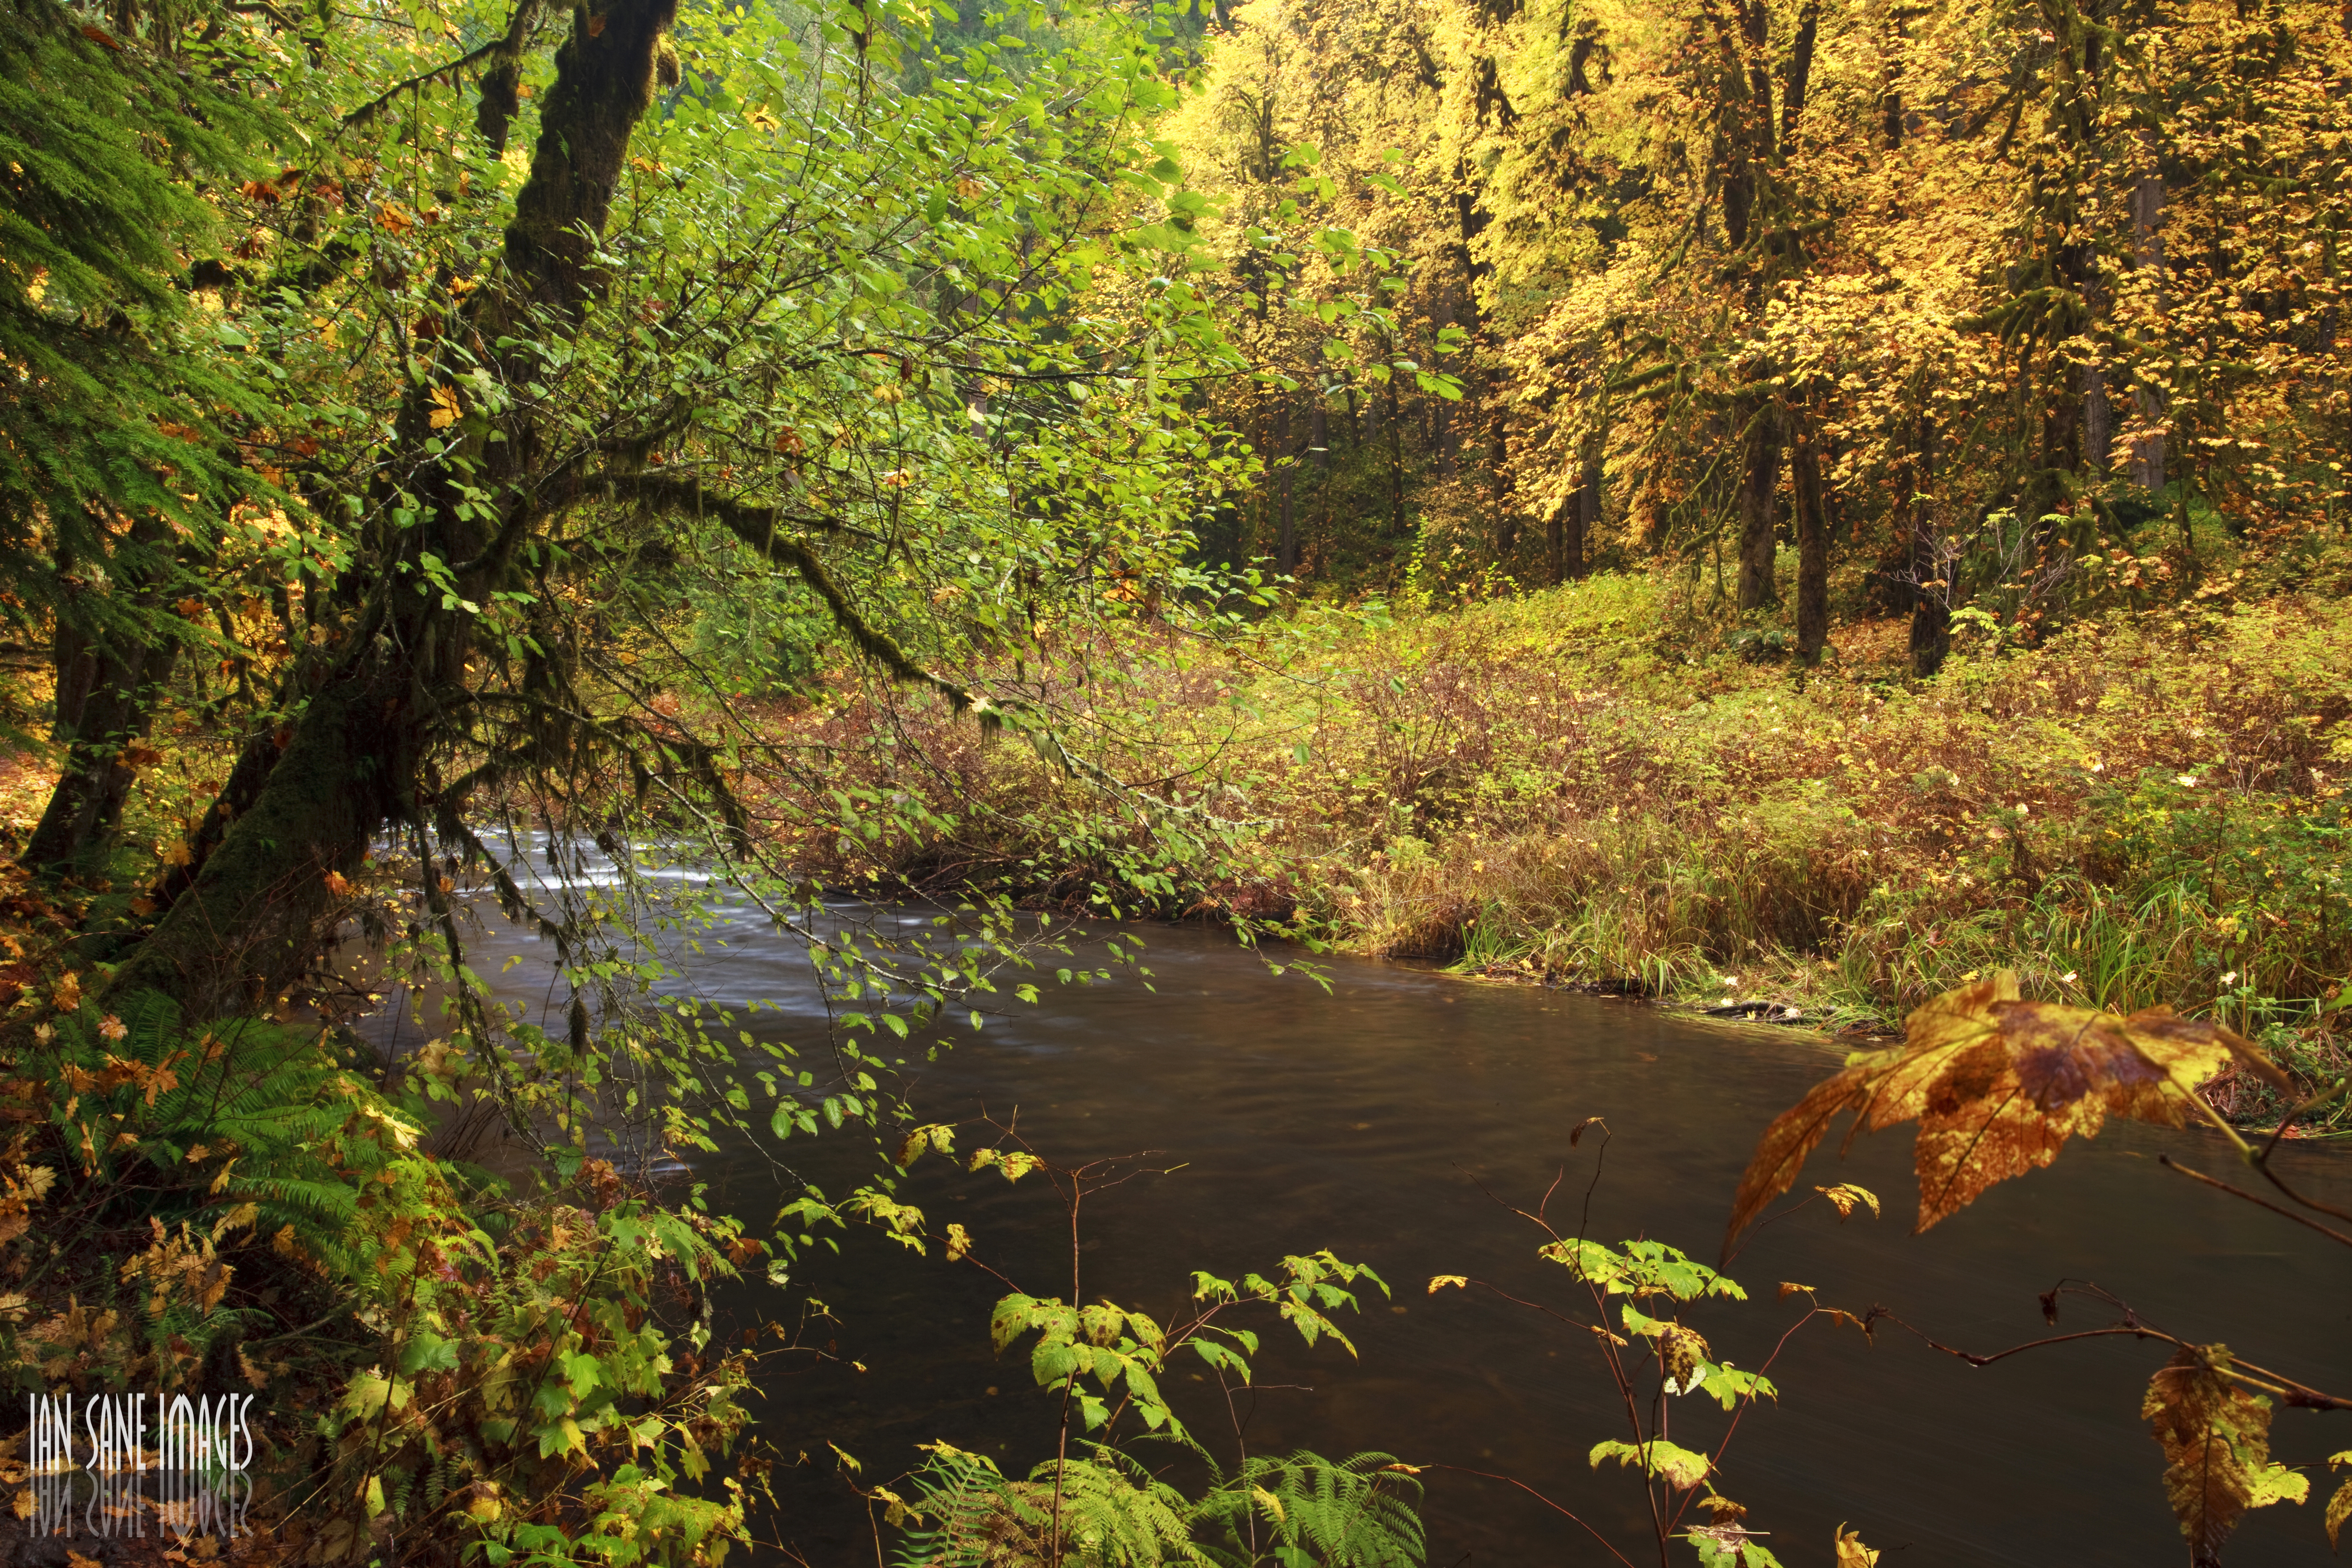
landscape, tree, water, nature, forest, creek, wilderness, branch, photography, sunlight, leaf, fall, river, pond, stream, brook, green, reflection, autumn, park, yellow, season, colors, silver, vegetation, falls, deciduous, state, ducks, image, woodland, habitat, ecosystem, oregon, ian, sane, sublimity, silverton, natural environment, woody plant